Subak-hwachae

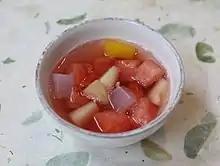

Subak-hwachae or watermelon punch is a variety of "hwachae" (traditional Korean punch) in which watermelon is a primary ingredient. It is widely consumed during summer throughout Korea to keep cool in hot temperatures.